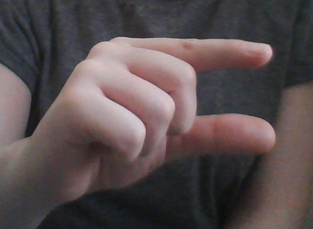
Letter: dal